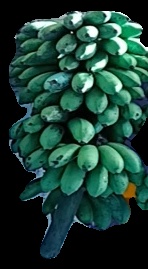
Variety: rasbale
Grade: grade2